Parathyroid chief cell

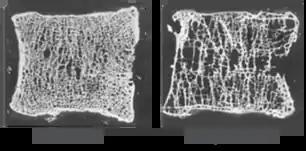
Osteoporotic bone is largely decreased in strength and increased in porosity due to the loss in calcium.

Because the formation of PTH regulates the calcium level in the blood, it can affect all areas of the body. The overactivity of a parathyroid gland is known as hyperparathyroidism. It is unknown what directly causes hyperparathyroidism. However there are many factors that can cause over-secretion of PTH. The further consequence of this disorder can be osteopenia, or even osteoporosis, which is the loss of bone density. This leaves bones more porous, fragile, and likely to experience fracture. This can be detected by usage of dual-energy X-ray absorptiometry (DEXA). Interesting enough, a derivative of synthetic PTH is often given to patients with osteoporosis to combat the disease.